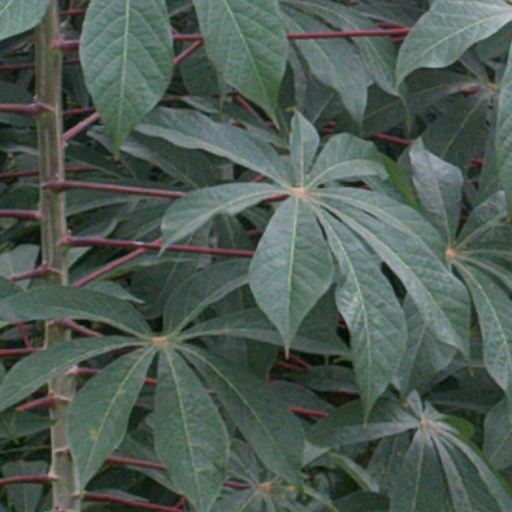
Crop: cassava